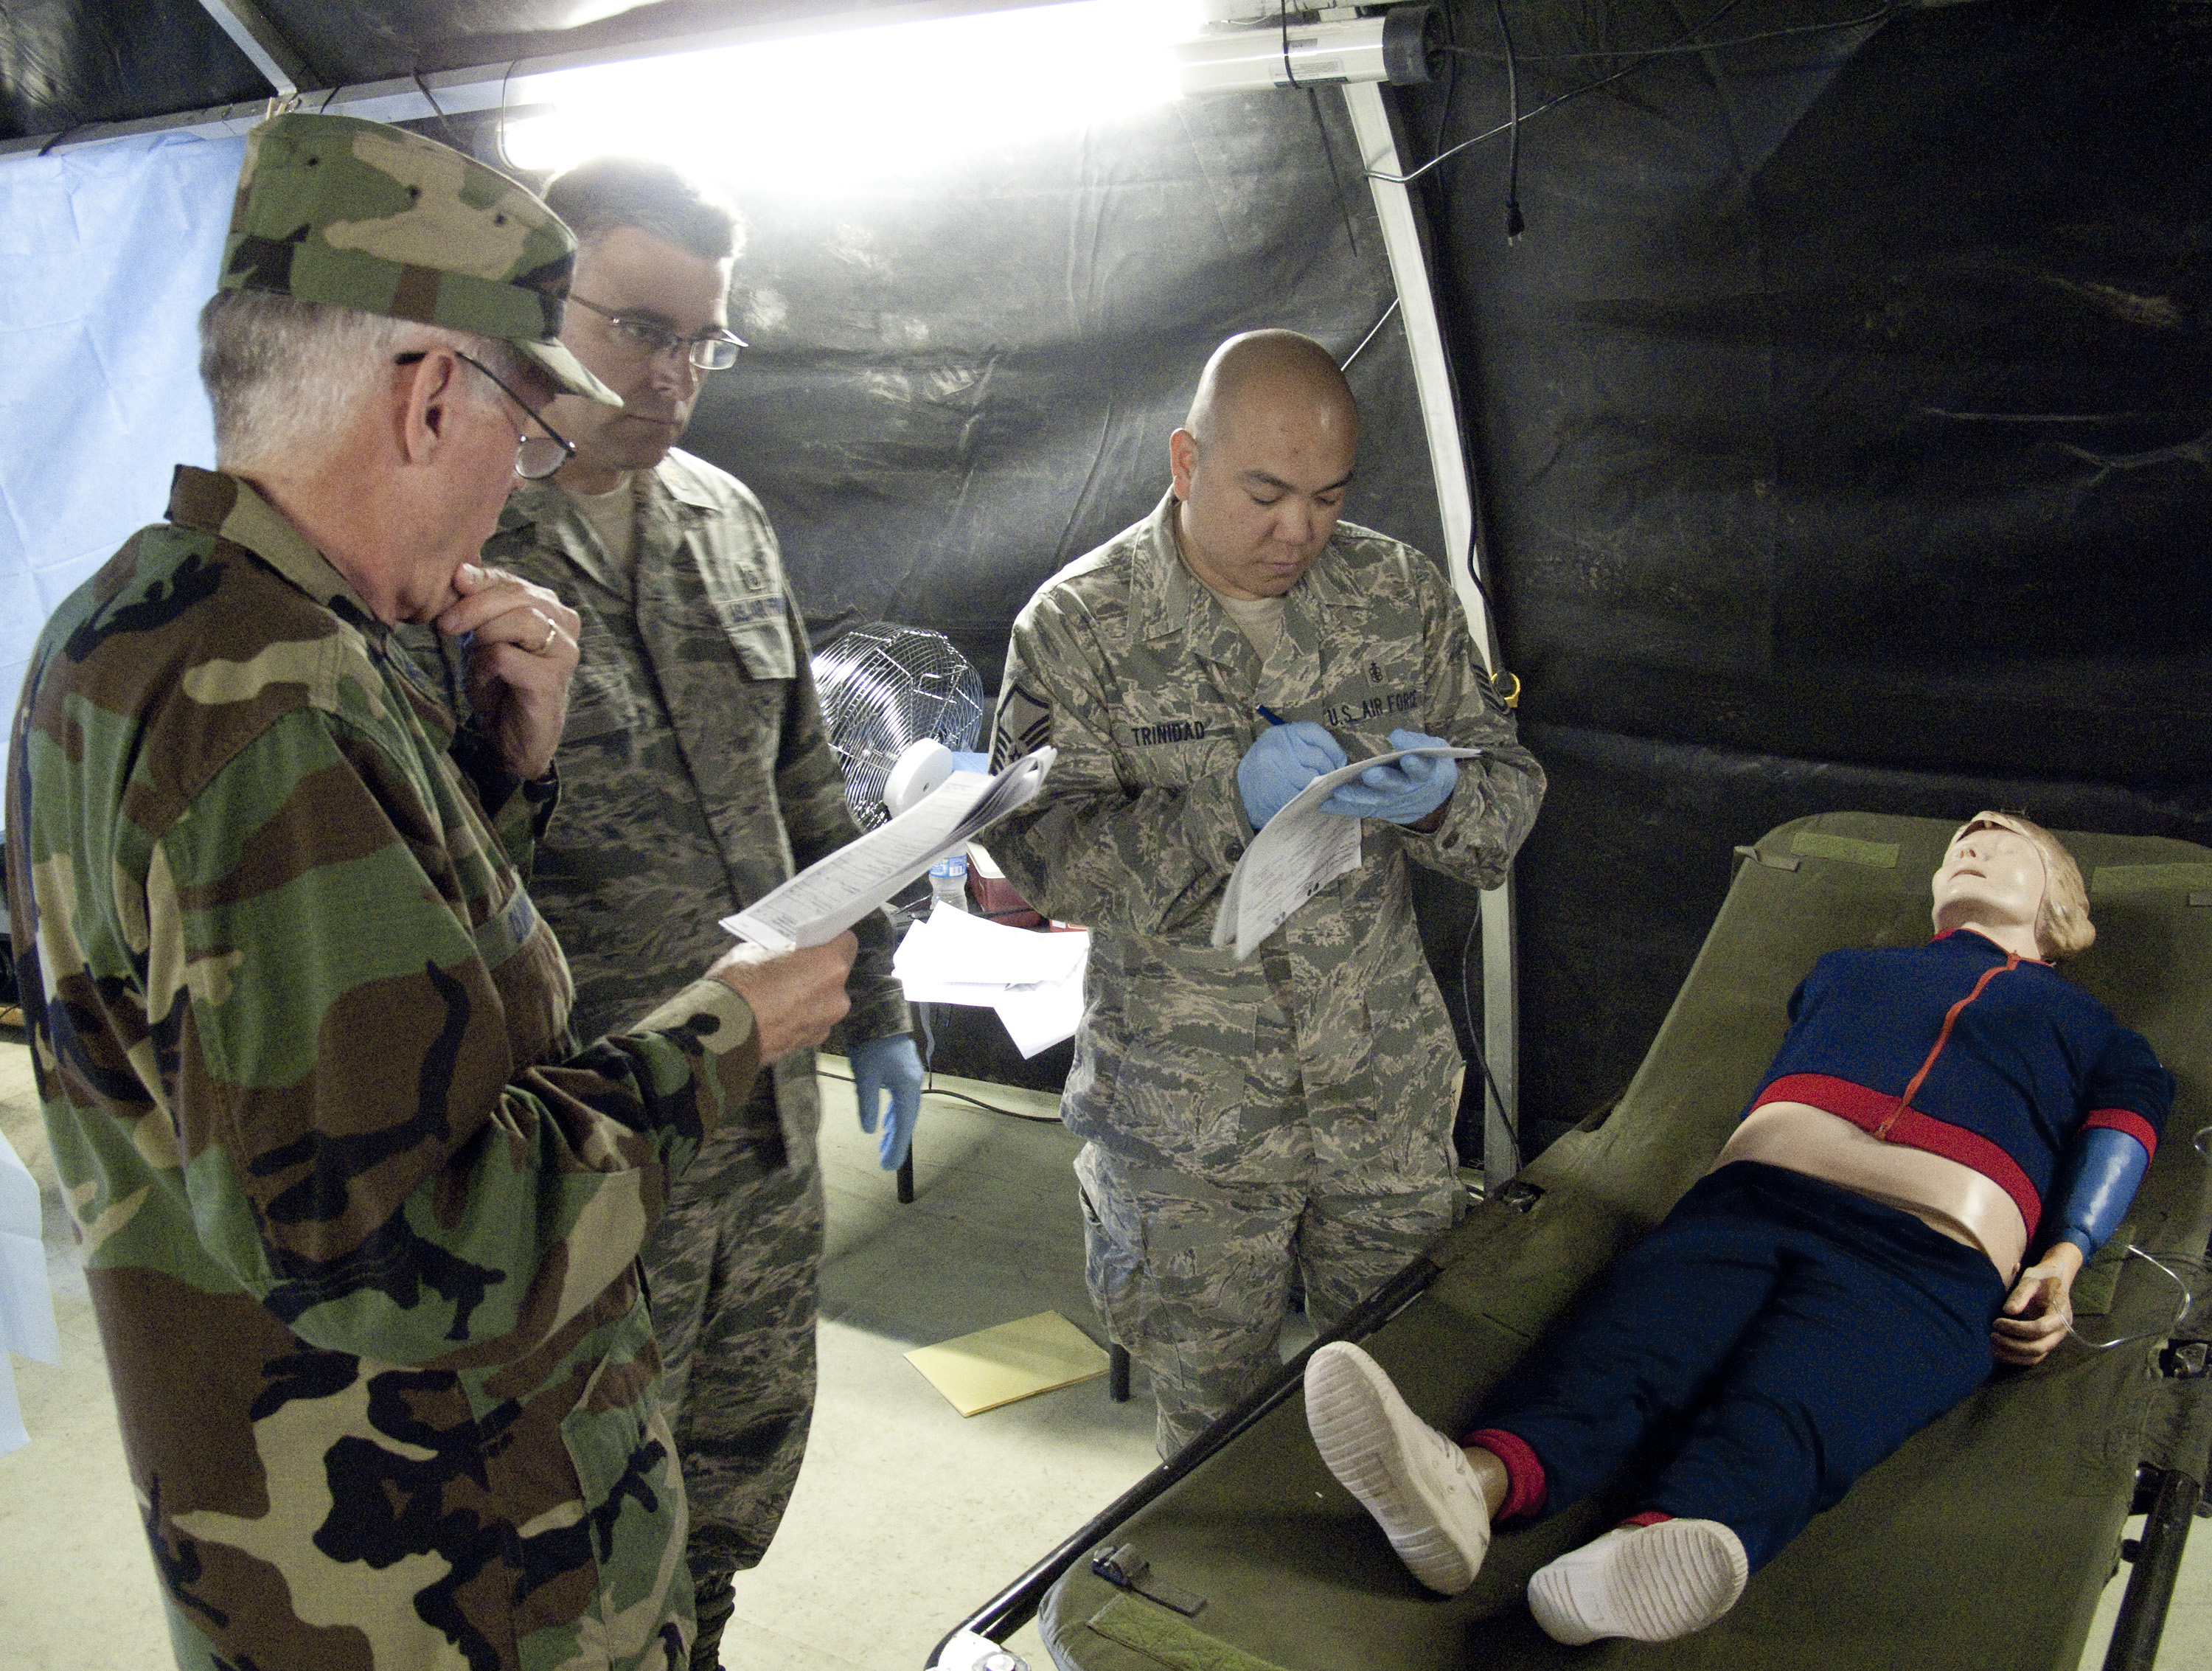
person, military, airforce, soldier, army, usaf, medics, troop, travis, military police, military officer